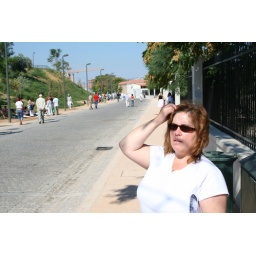
Walking down Ermou street in Athens to find our rental car place. It was pretty hot.